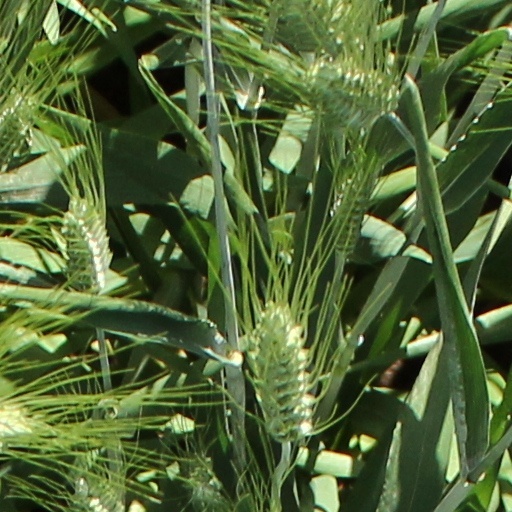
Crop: wheat